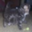
Label: cat